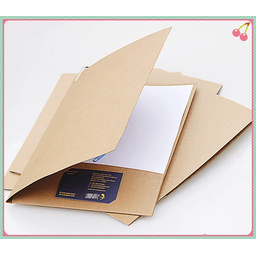
Label: paper